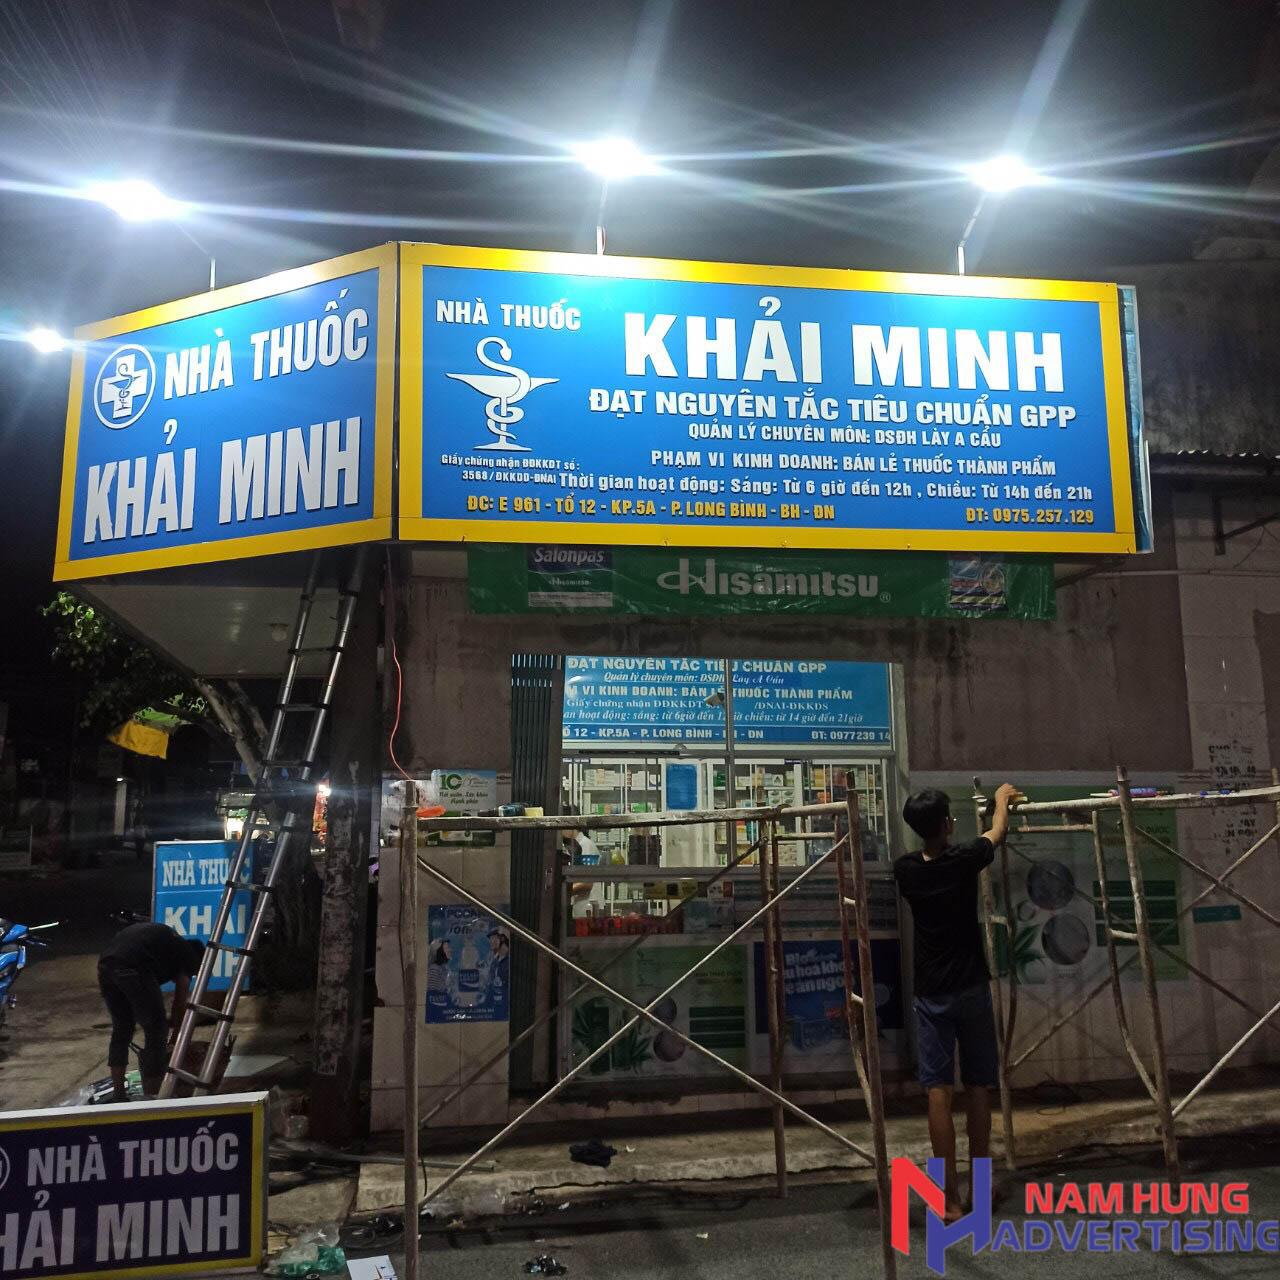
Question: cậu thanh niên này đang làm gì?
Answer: đang sửa chữa ở bên ngoài nhà thuốc khải minh